John Hamilton House

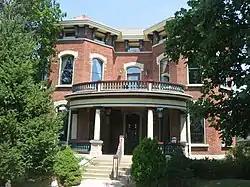
John Hamilton House, August 2011

John Hamilton House, also known as the Hamilton House, is a historic home located at Shelbyville, Shelby County, Indiana. It was built in 1853, and is a -story, rectangular, Italianate style brick dwelling. It has a slate roof and sits on a limestone block foundation. The front facade features segmental arched windows, and two two-story projecting polygonal bays flanking a semi-circular one-story porch supported by Doric order columns added about 1910.